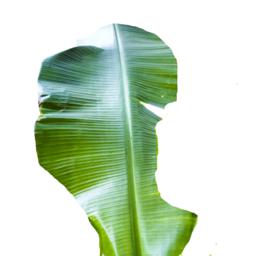
Label: BHIMKOL